Rǫgnvaldr Guðrøðarson

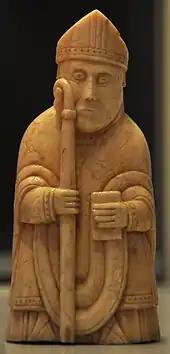
A bishop gaming piece of the Lewis chessmen. The mitre depicted on this piece is that of a mid twelfth- to late twelfth-century bishop. The pieces are likely to have been crafted in Niðaróss (now known as Trondheim). Some of the pieces may have been gifts from the Archbishop of Niðaróss to the Bishop of the Isles during the reign of Rǫgnvaldr's father.

There may be further evidence of Rǫgnvaldr's Welsh connections. According to several non-contemporary Welsh genealogical tracts, the mother of Llywelyn ap Gruffudd, Prince of Wales was an otherwise unknown daughter of Rǫgnvaldr named Rhanullt. If correct, these sources could indicate that Llywelyn's father, Gruffydd ap Llywelyn Fawr married a daughter of Rǫgnvaldr in about 1220. Contemporary sources, however, show that Llywelyn's mother was Senana, an undoubted wife of Gruffydd. In yet another Welsh pedigree—one compiled by the herald and poet Lewys Dwnn—Rǫgnvaldr is stated have had an otherwise unknown son named Hywel. Although the reliability of such late genealogical sources is suspect, Rǫgnvaldr's known dealings with leading Welsh dynasts could lend weight to the possibility that he had an otherwise unknown Welsh wife or concubine.